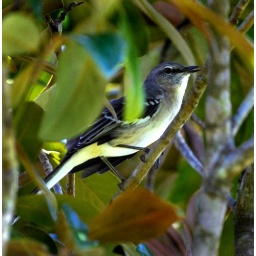
A mocking bird sings in a magnolia tree